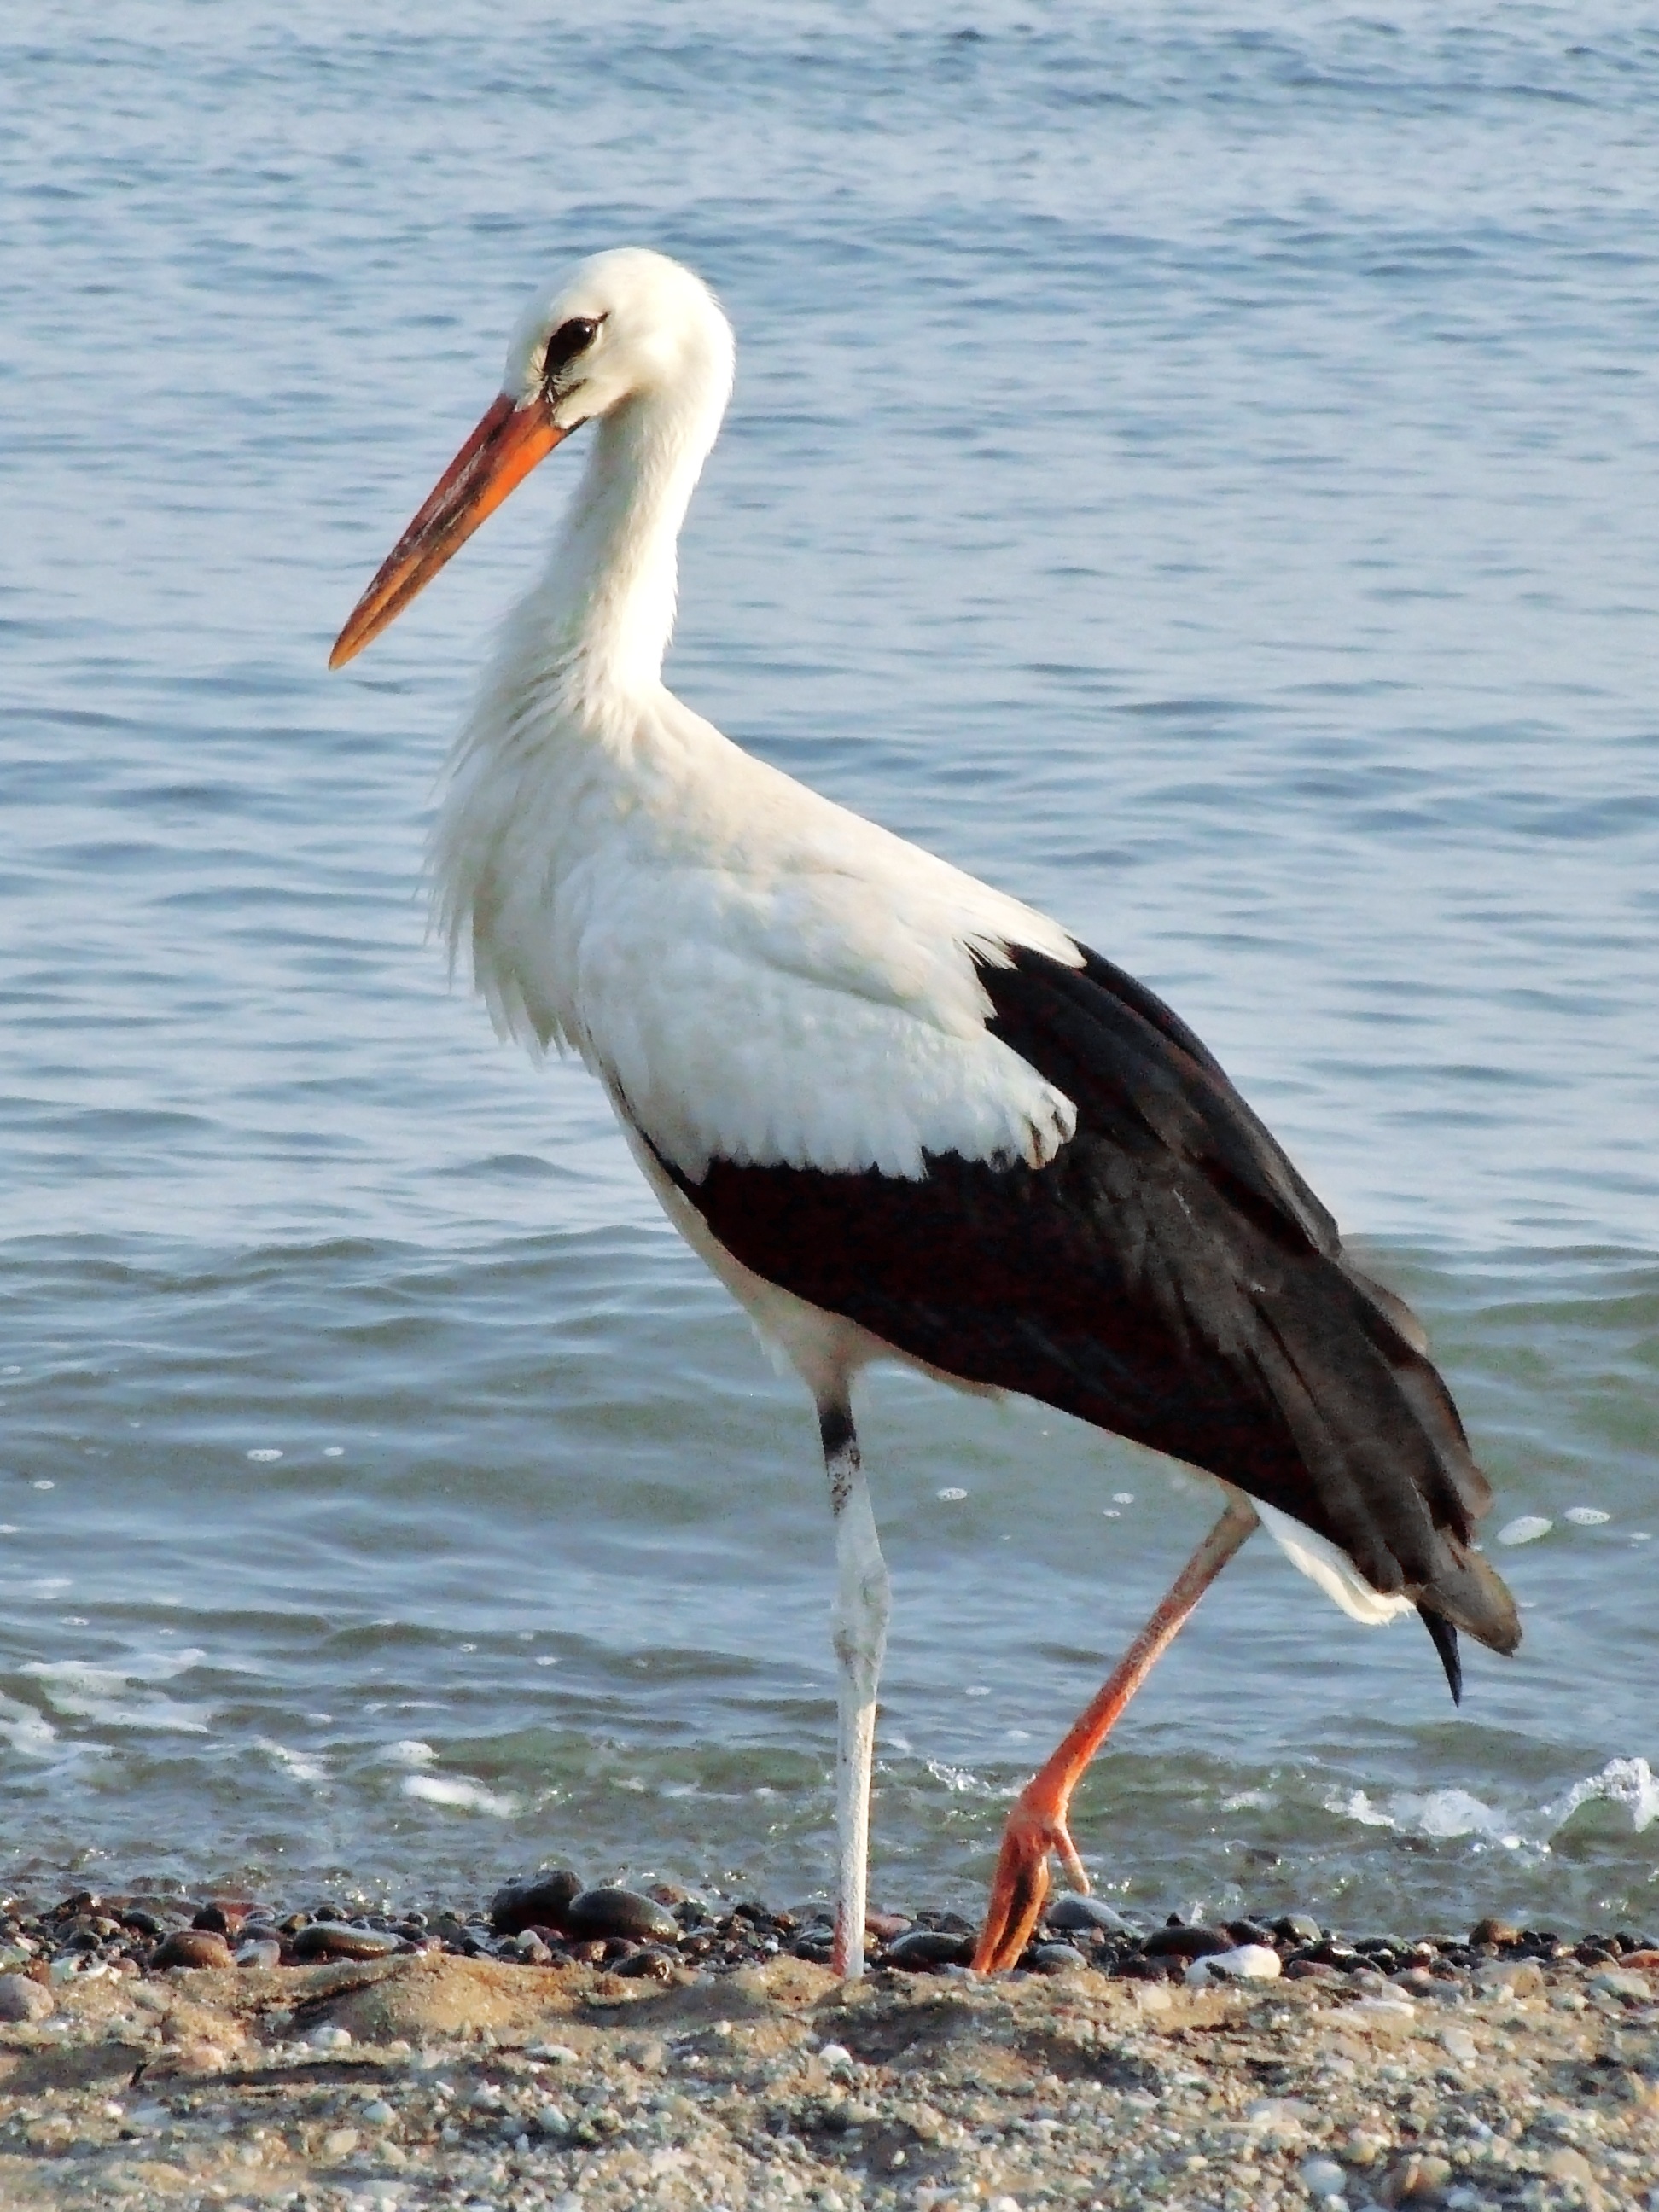
beach, sea, bird, wing, white, shore, seabird, wildlife, standing, beak, fauna, stork, vertebrate, shorebird, white stork, ciconia ciconia, ciconiidae, ciconiiformes